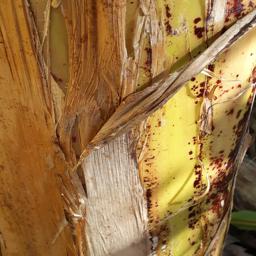
Label: PSEUDOSTEM WEEVIL